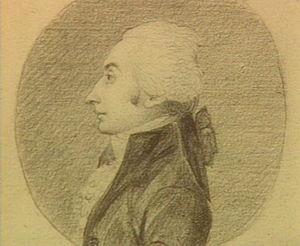
François-Pierre Blin (1756-1834), médecin, député en 1789-1791
Charles Toussaint Labadye ou Labadie, né en 1771, mort en 1798, est un dessinateur et peintre français. Il est surtout connu pour les portraits qu'il a fait d'une partie des députés aux États généraux de 1789 et à la Constituante. Plusieurs centaines de ses œuvres sont dans les collections nationales.
François-Pierre Blin ou Pierre-François Blin, né à Rennes le 8 juin 1756, mort le 4 novembre 1834 à Chantenay-sur-Loire, est un médecin et homme politique, député aux États généraux de 1789.